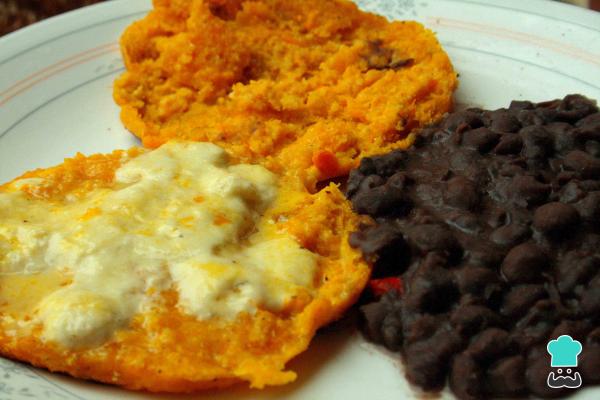
Me encantaría conocer tú opinión, acerca de esta receta de arepas de auyama sin harina de maíz y si compartes una foto de tú creación ...¡mejor aún!. Si deseas chequear otras recetas saludables o recetas con calabaza, sólo continúa curioseando por aquí.